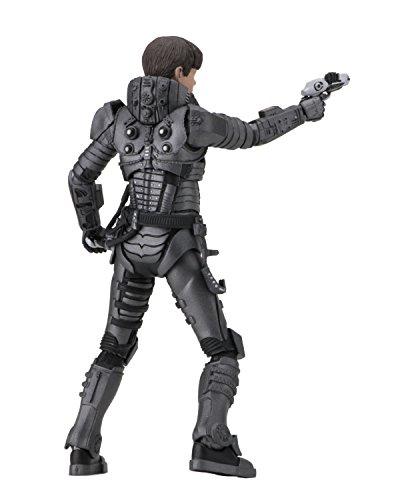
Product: NECA - Valerian and The City of a Thousand Planets - 7" Action Figure - S1 Valerian
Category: Toys & Games | Toy Figures & Playsets | Action Figures
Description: Based on the 2017 film Valerian and the City of a Thousand Planets.
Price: $20.20
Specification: ProductDimensions:1.5x3x7inches|ItemWeight:6.6ounces|ShippingWeight:6.7ounces(Viewshippingratesandpolicies)|DomesticShipping:ItemcanbeshippedwithinU.S.|InternationalShipping:ThisitemcanbeshippedtoselectcountriesoutsideoftheU.S.LearnMore|ASIN:B07663PWX3|Itemmodelnumber:45351|Manufacturerrecommendedage:14yearsandup